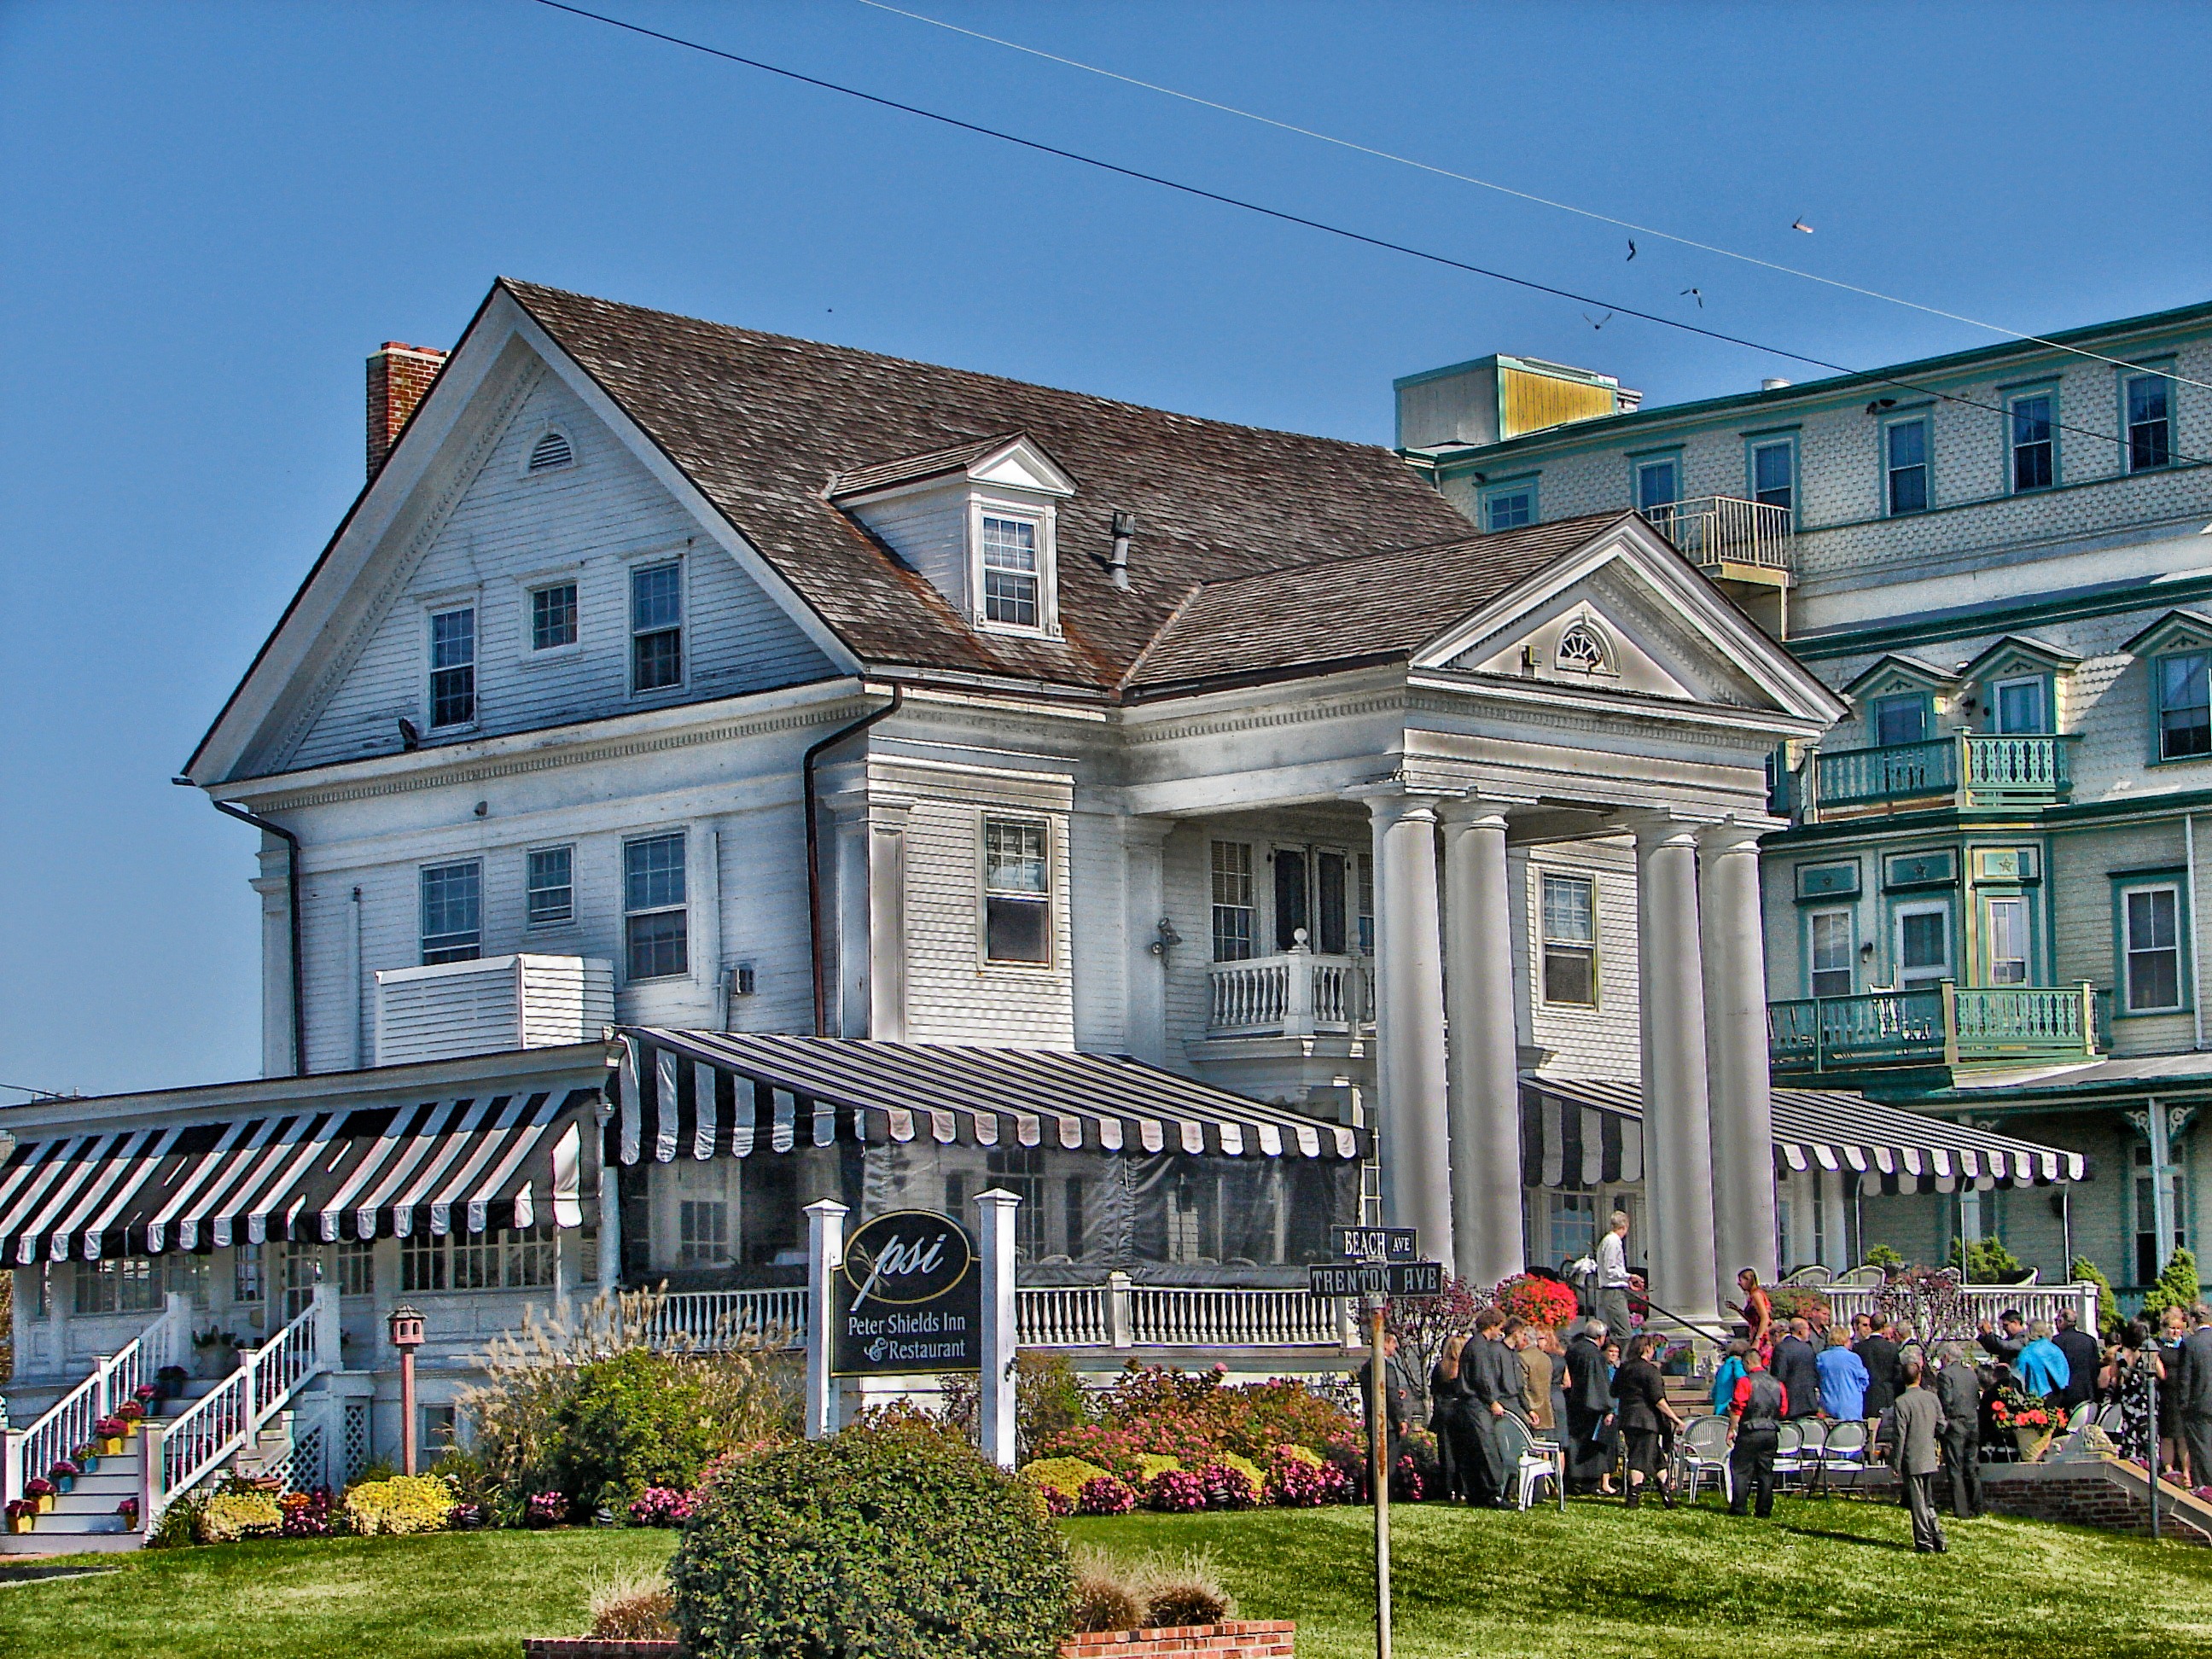
grass, architecture, people, house, town, building, restaurant, home, downtown, suburb, scenic, landmark, facade, flowers, outside, hdr, estate, neighbourhood, new jersey, urban area, residential area, cape may, human settlement